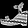
Label: Sandal